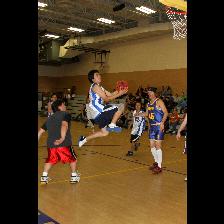
Label: Human